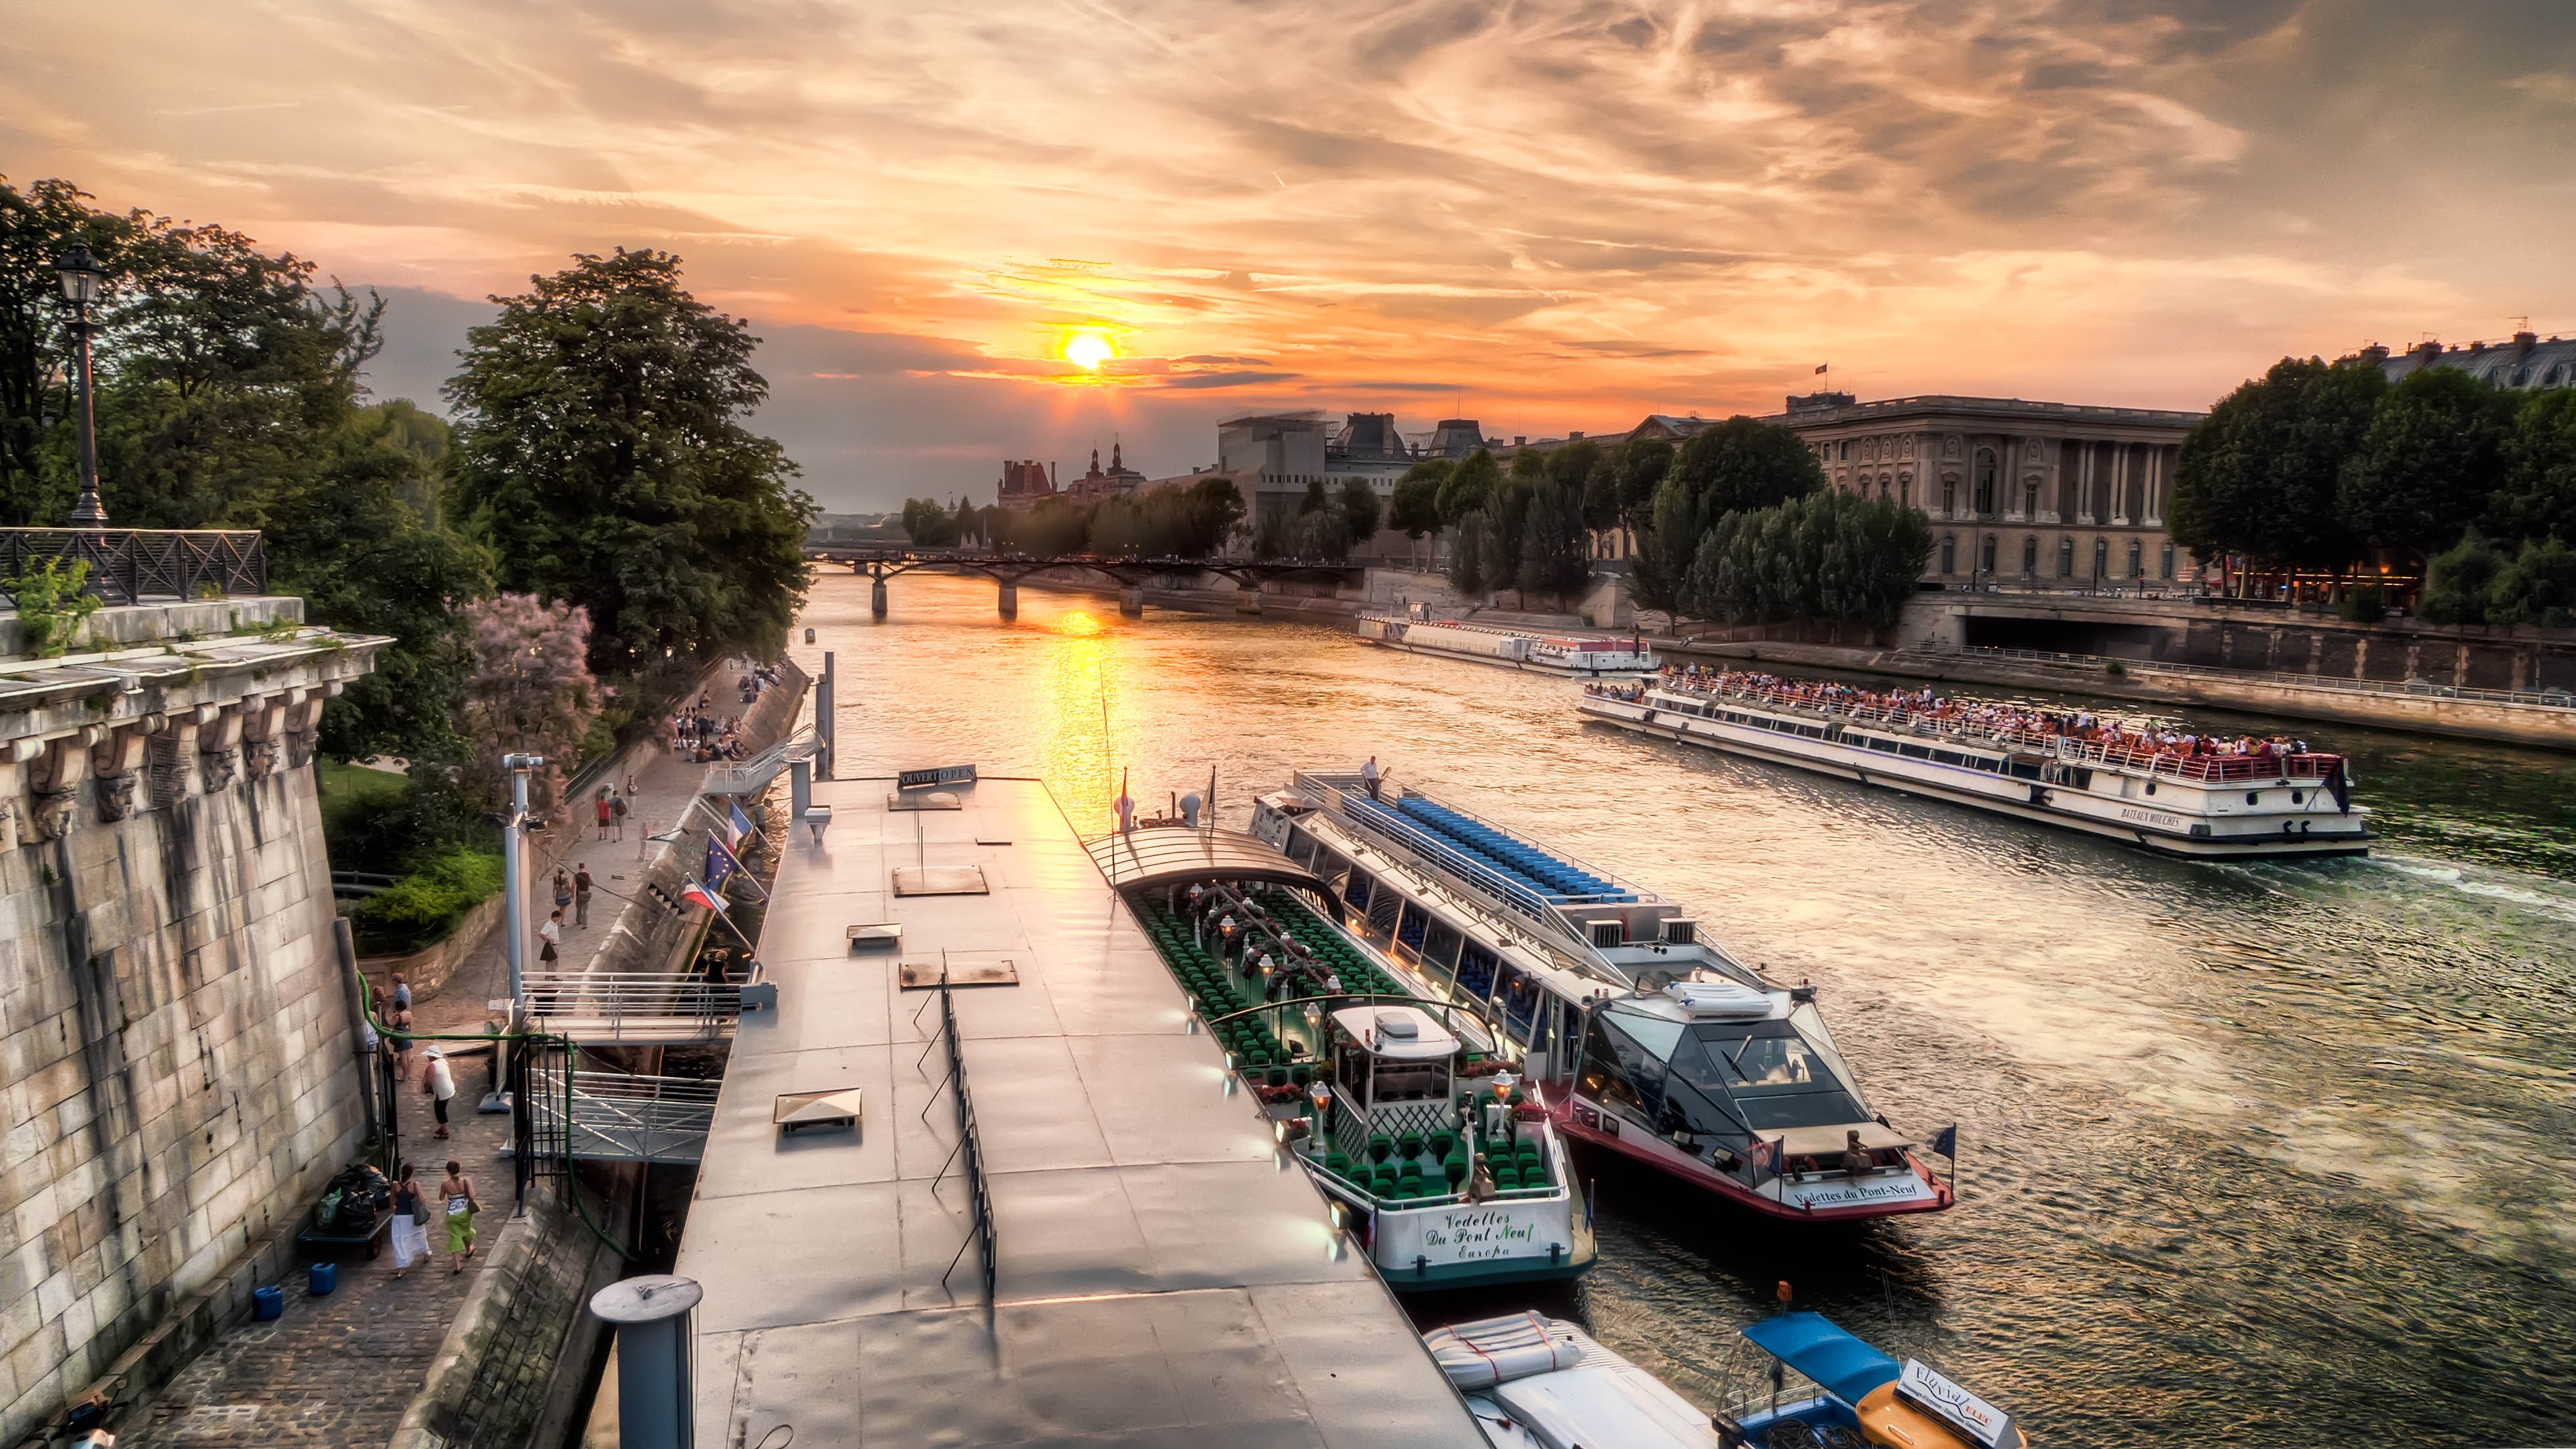
water transportation, waterway, canal, sky, river, boat, transport, water, morning, vehicle, channel, sunset, city, evening, marina, landscape, watercraft, cloud, bank, tourism